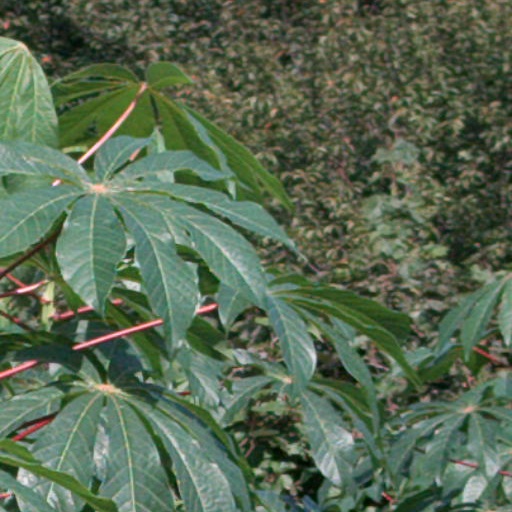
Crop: cassava